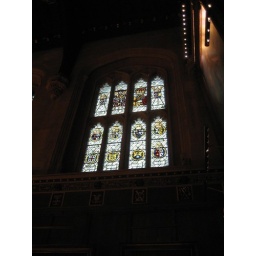
Stained glass window in the dining hall at Christ Church.